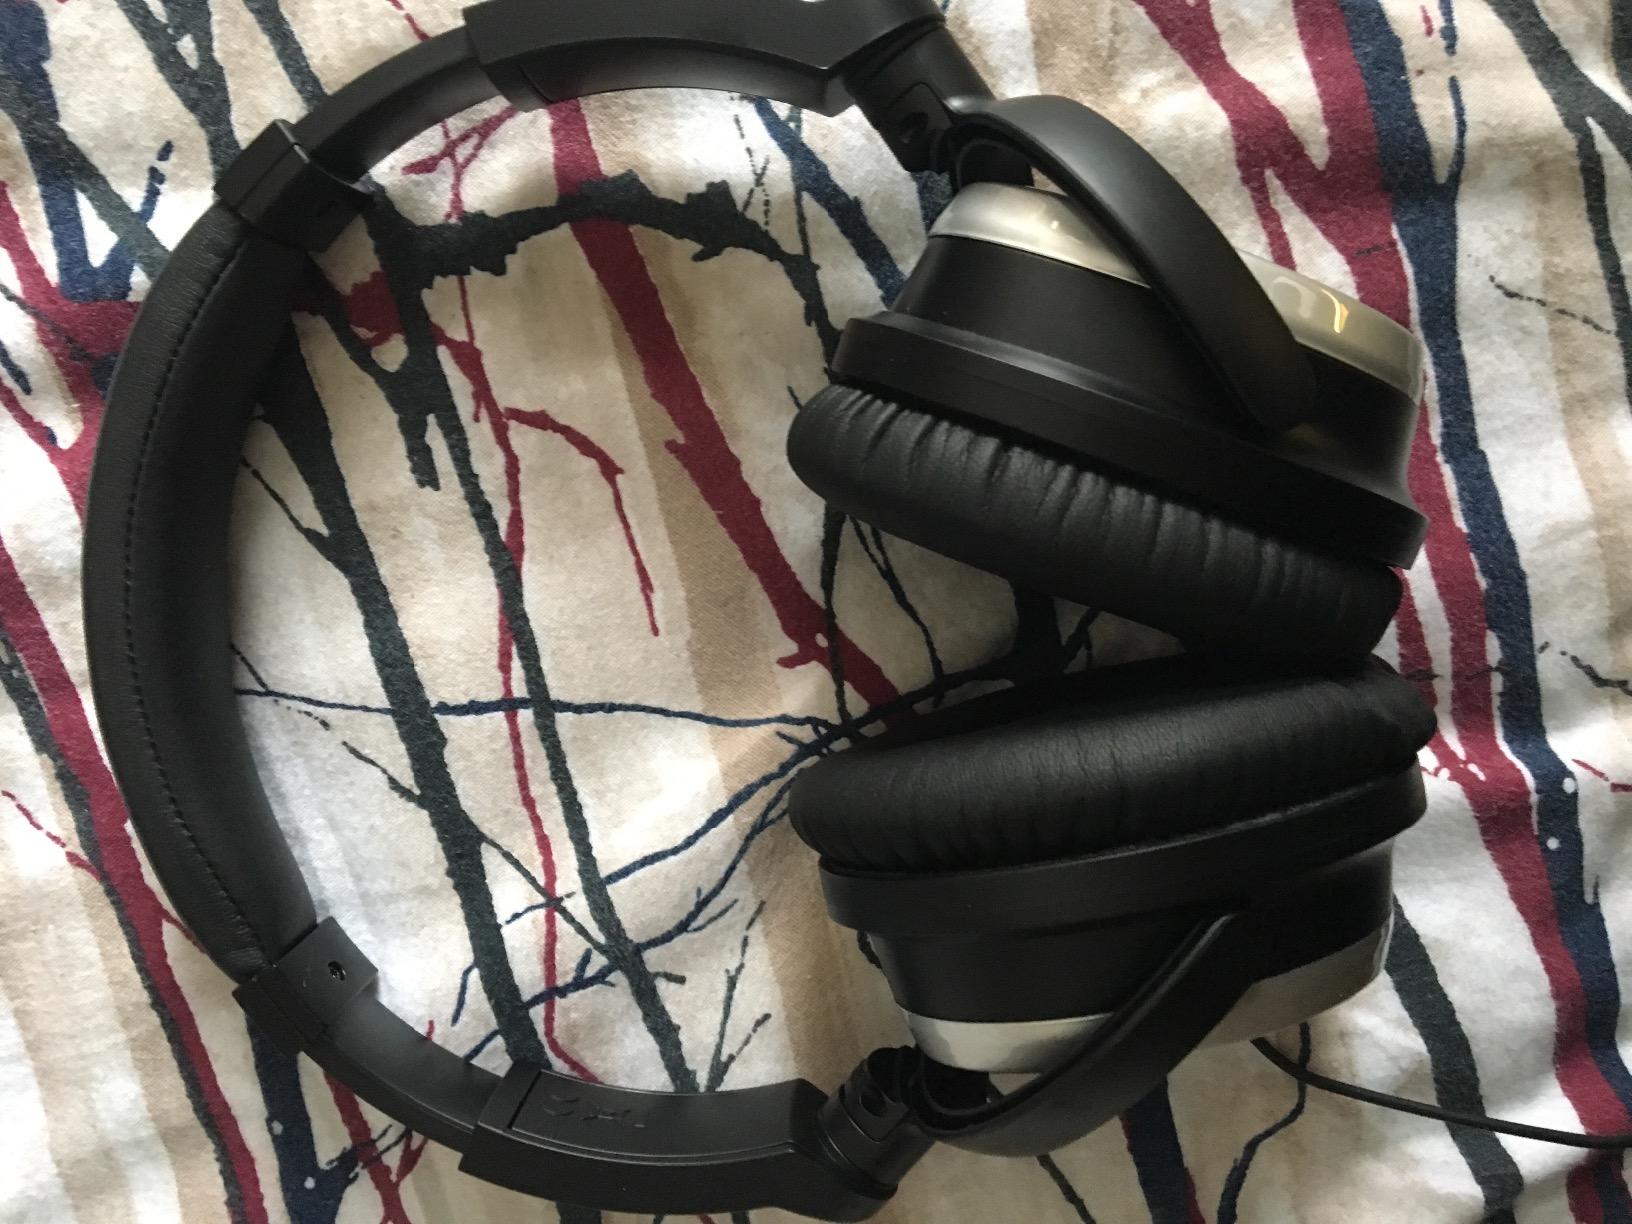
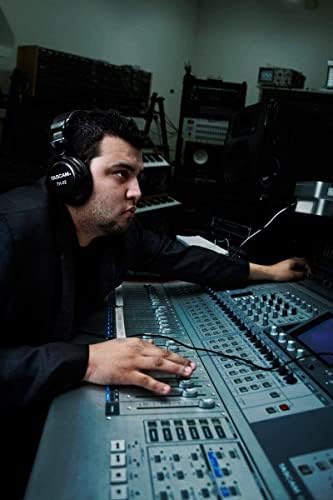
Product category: headphones
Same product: no